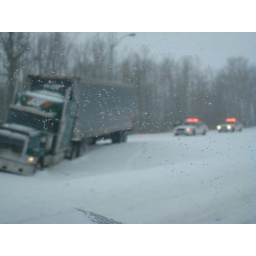
cars and trucks on the side of the road and in ditches during a blizzard